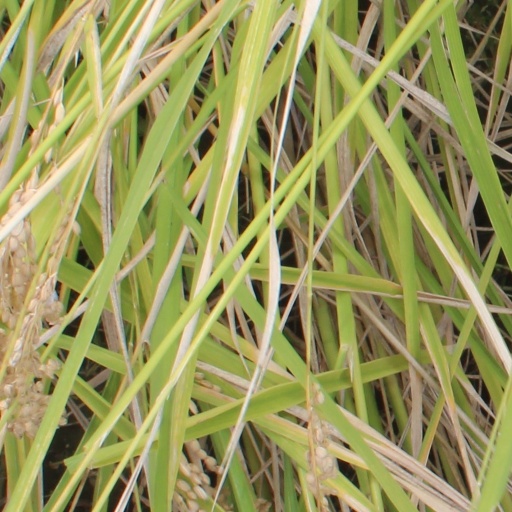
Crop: rice